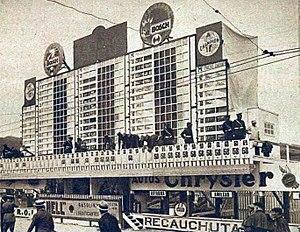
Tableau d'affichage du circuit de Lassarte en 1926 (tenu par des militaires).
Les 12 Heures de Saint-Sébastien sont une course automobile internationale d'endurance pour voitures de tourisme, disputée entre 1925 et 1929 sur le circuit de Lasarte.